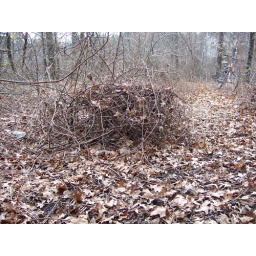
a house for an unknown animal near the Charles River